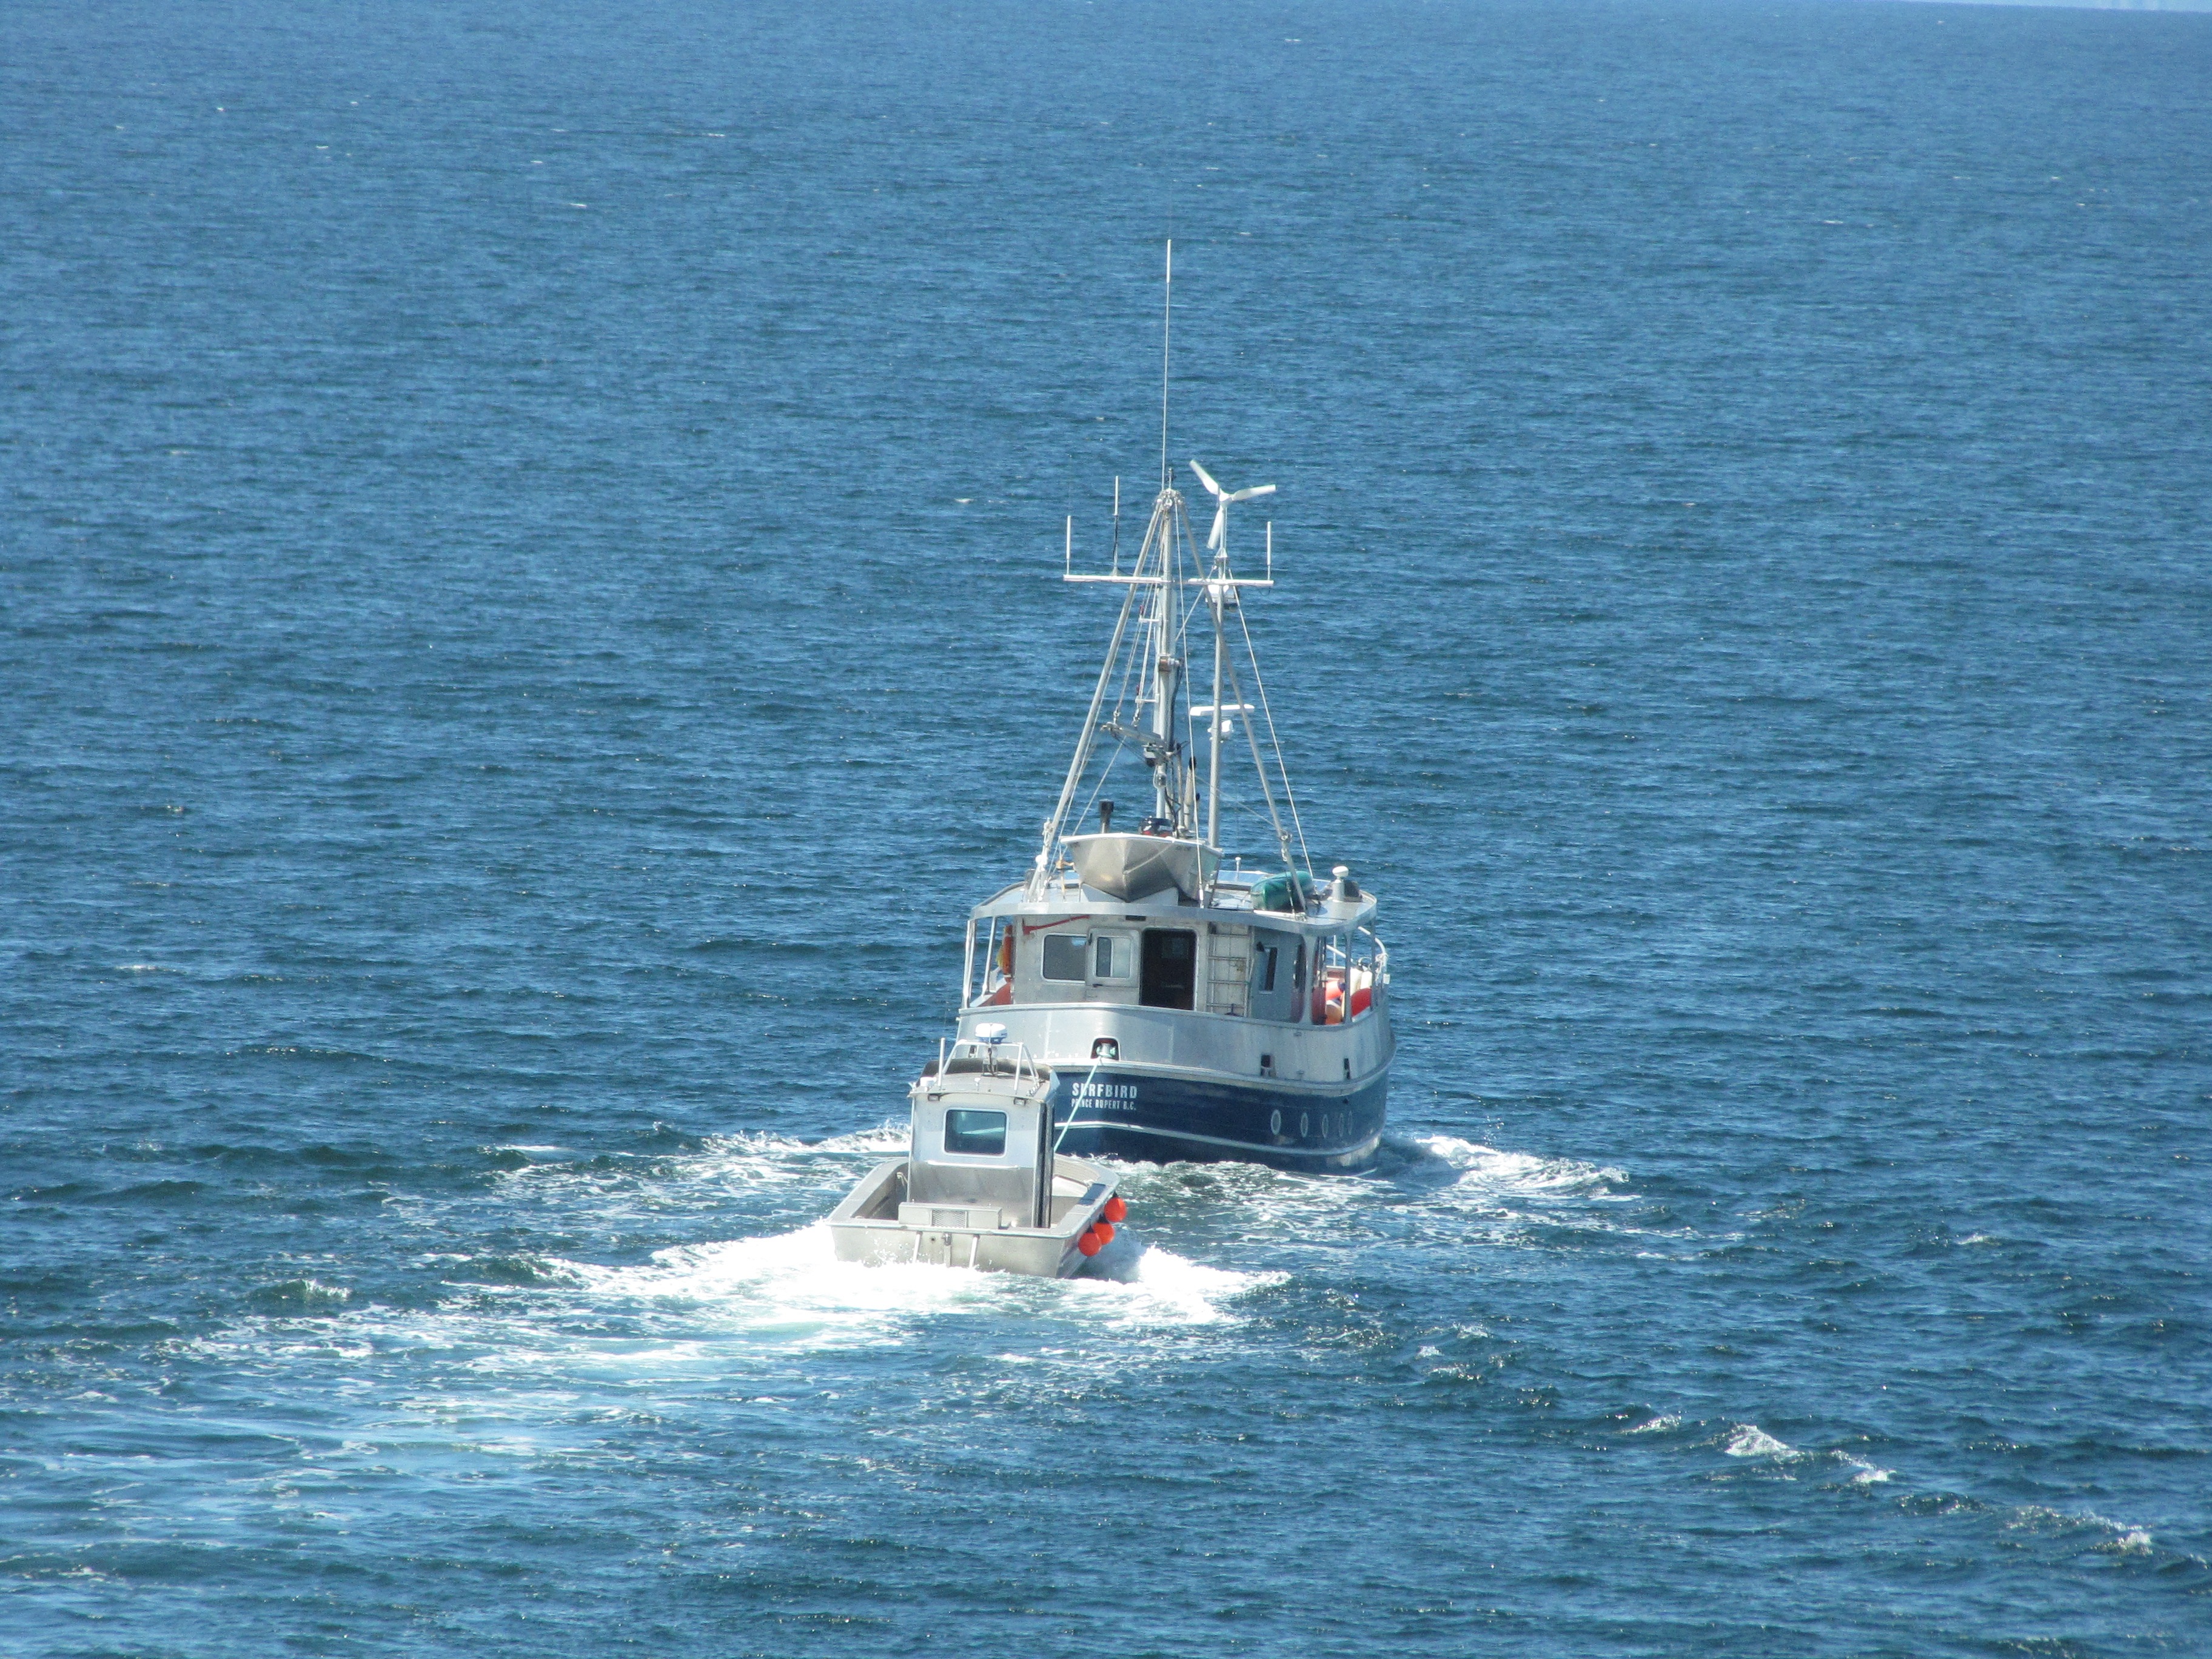
sea, boat, ship, travel, vehicle, vancouver, island, blue, ferry, canada, british, tugboat, watercraft, columbia, fishing vessel, patrol boat, research vessel